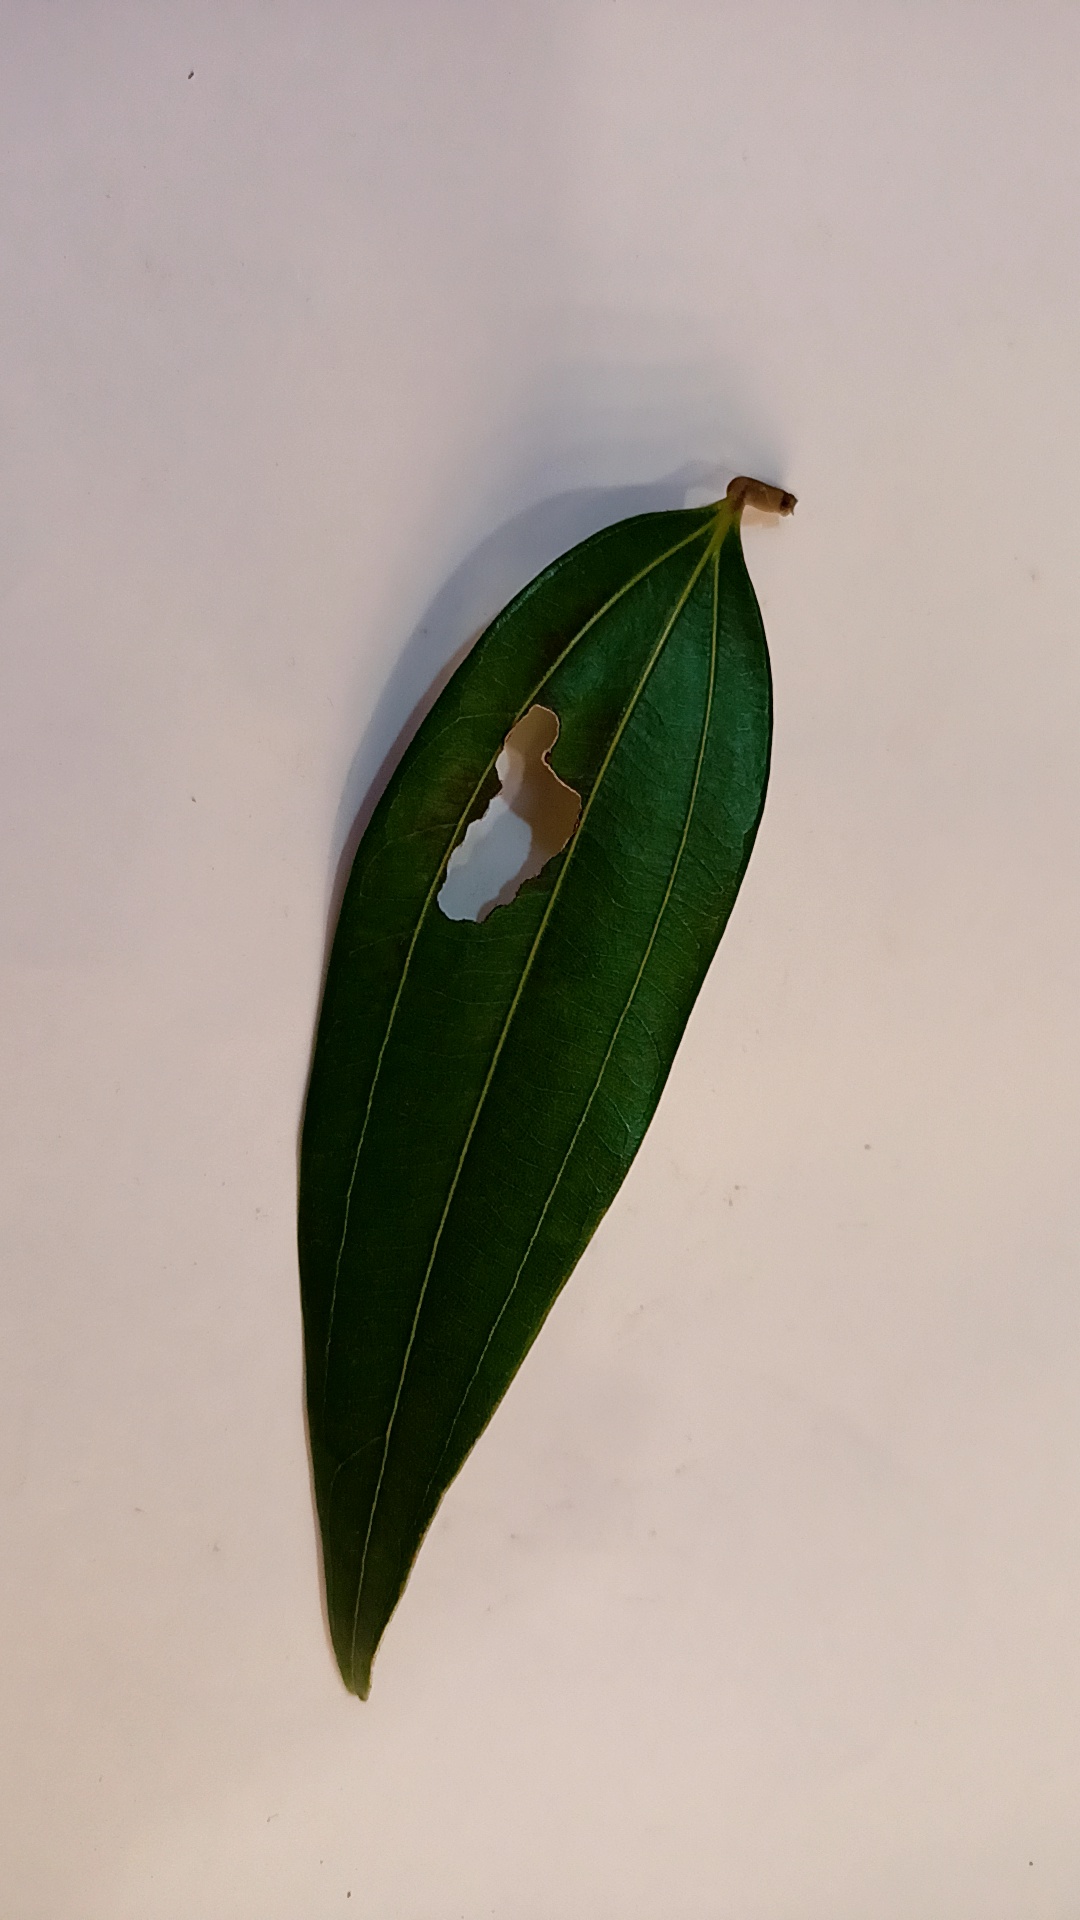
Label: Disease